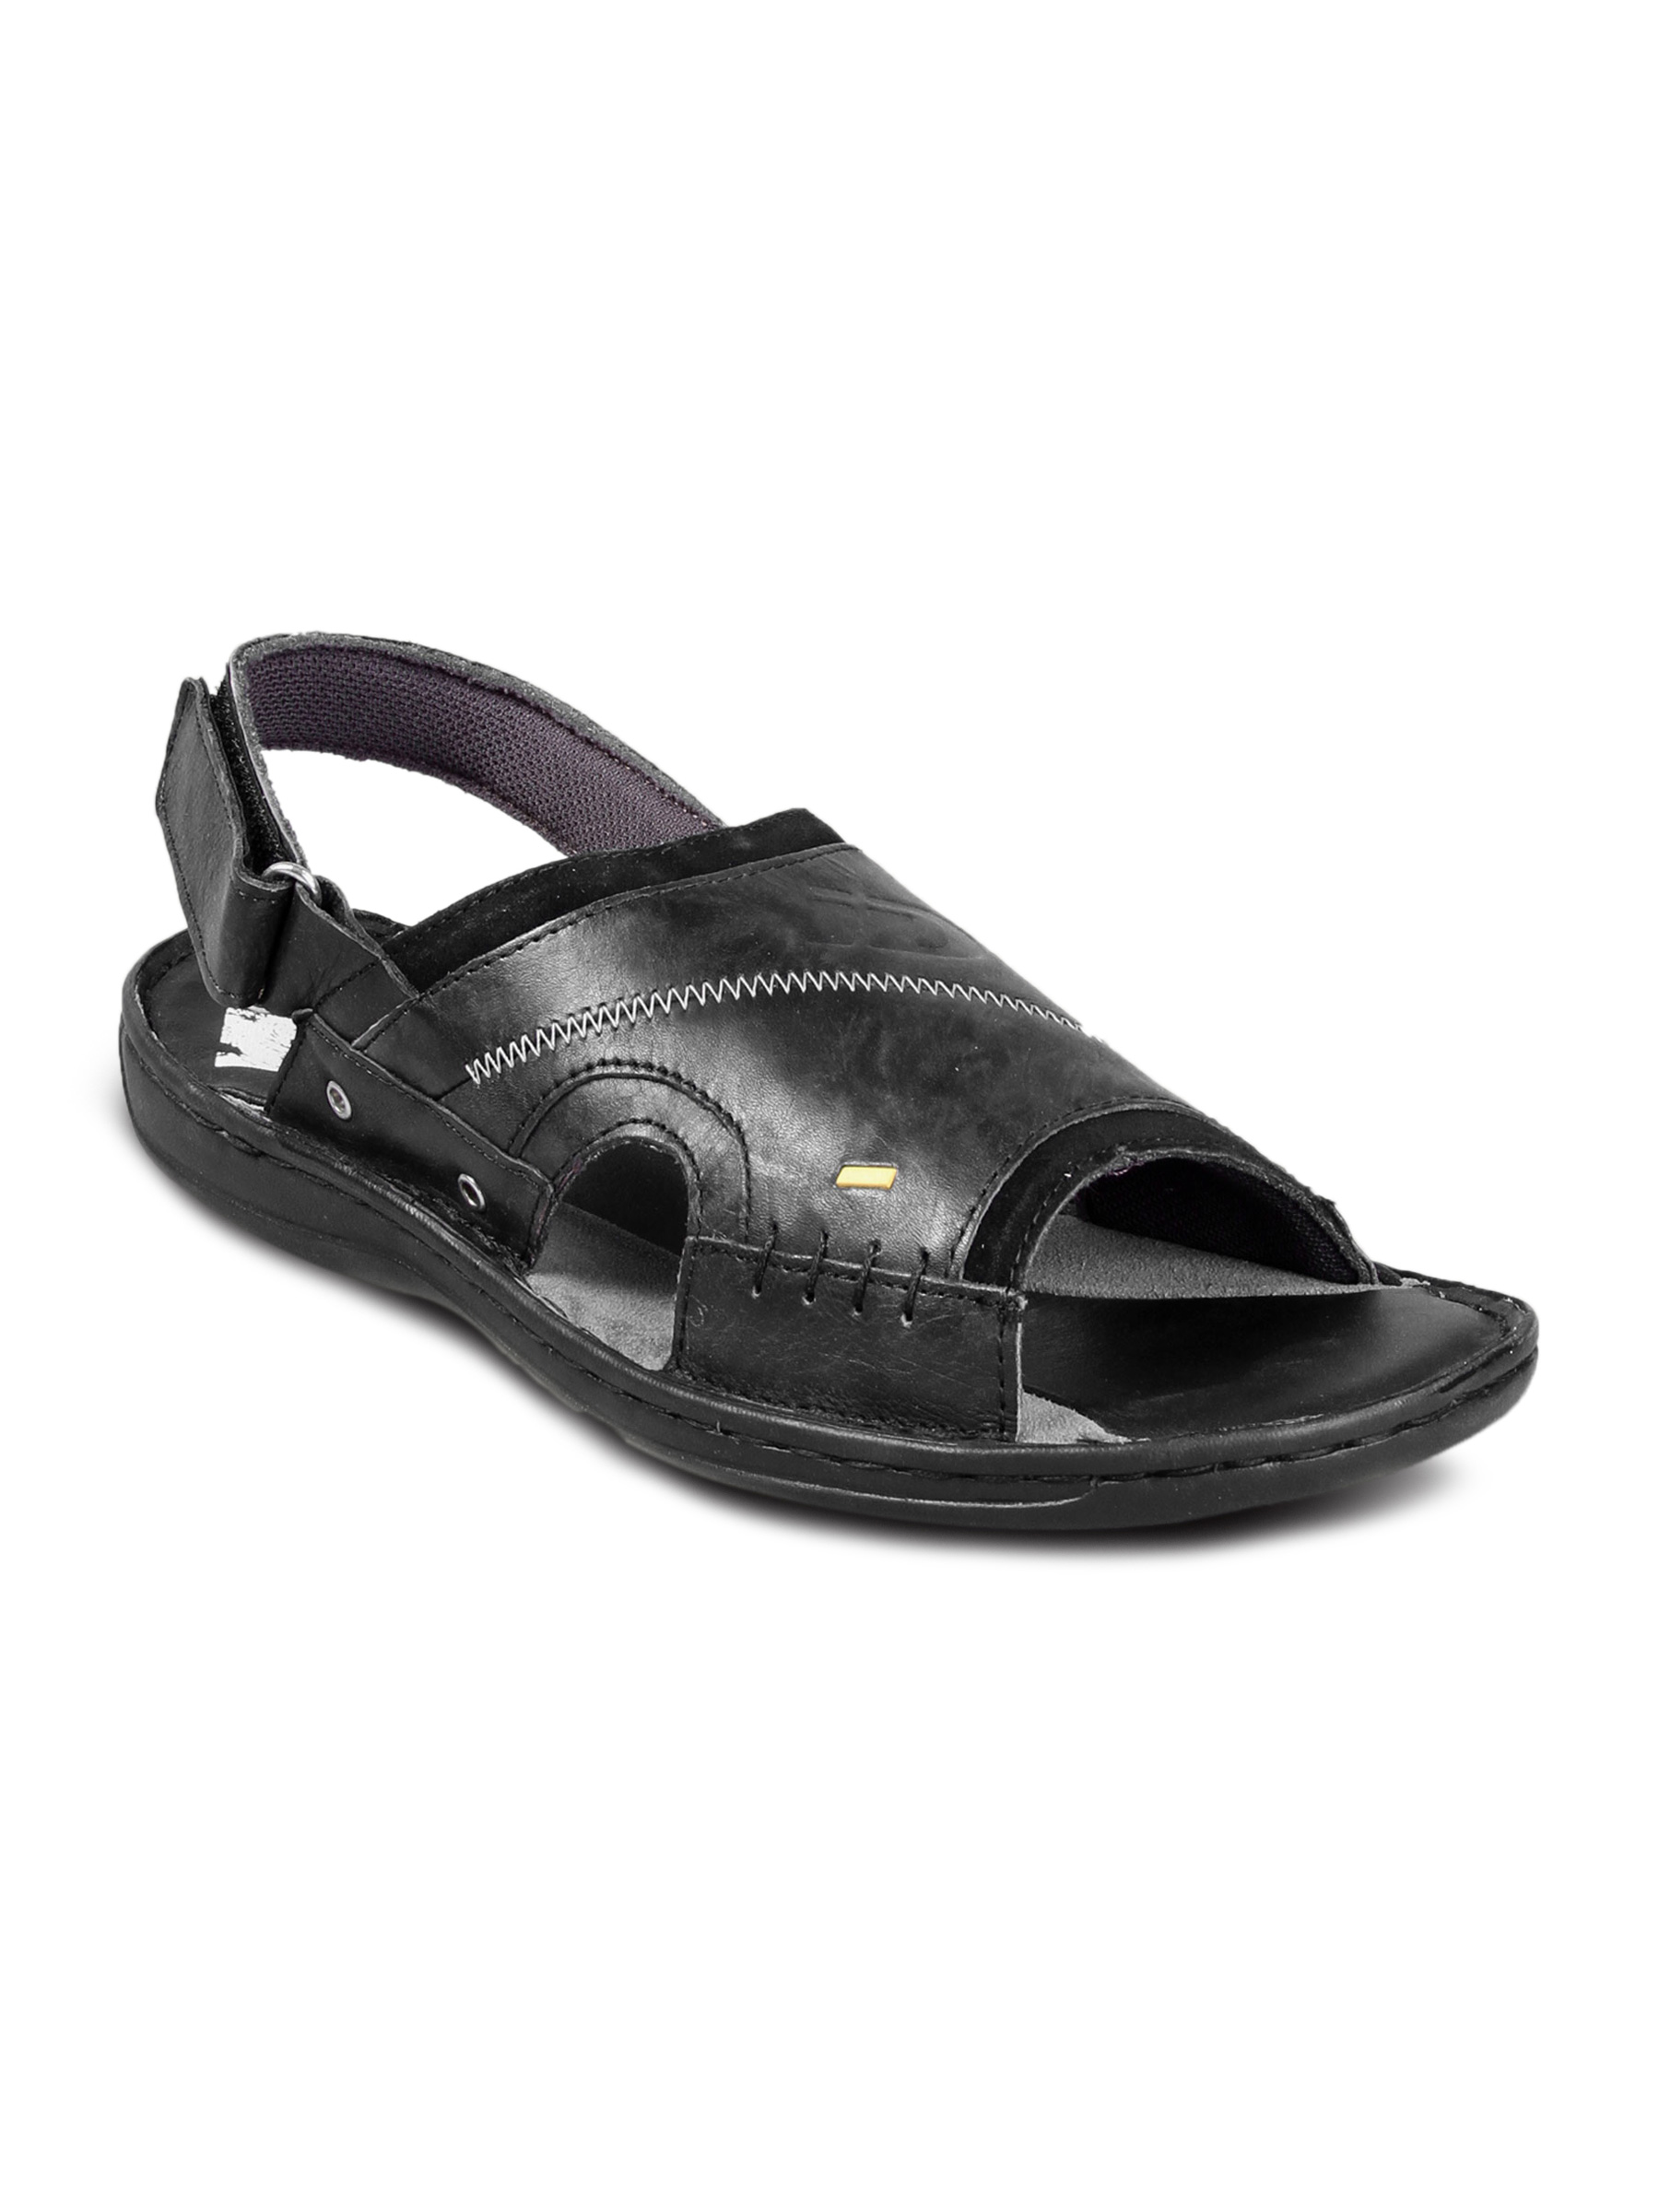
iD Men Casual Leather/Felt Charcoal Sandal
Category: Footwear / Sandal / Sandals
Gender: Men
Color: Black
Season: Fall 2009
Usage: Casual